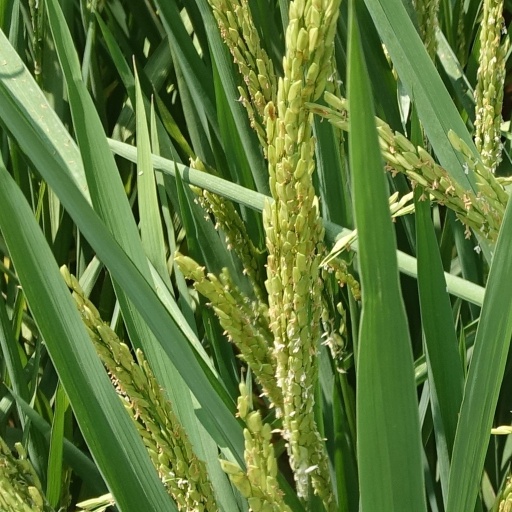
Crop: rice